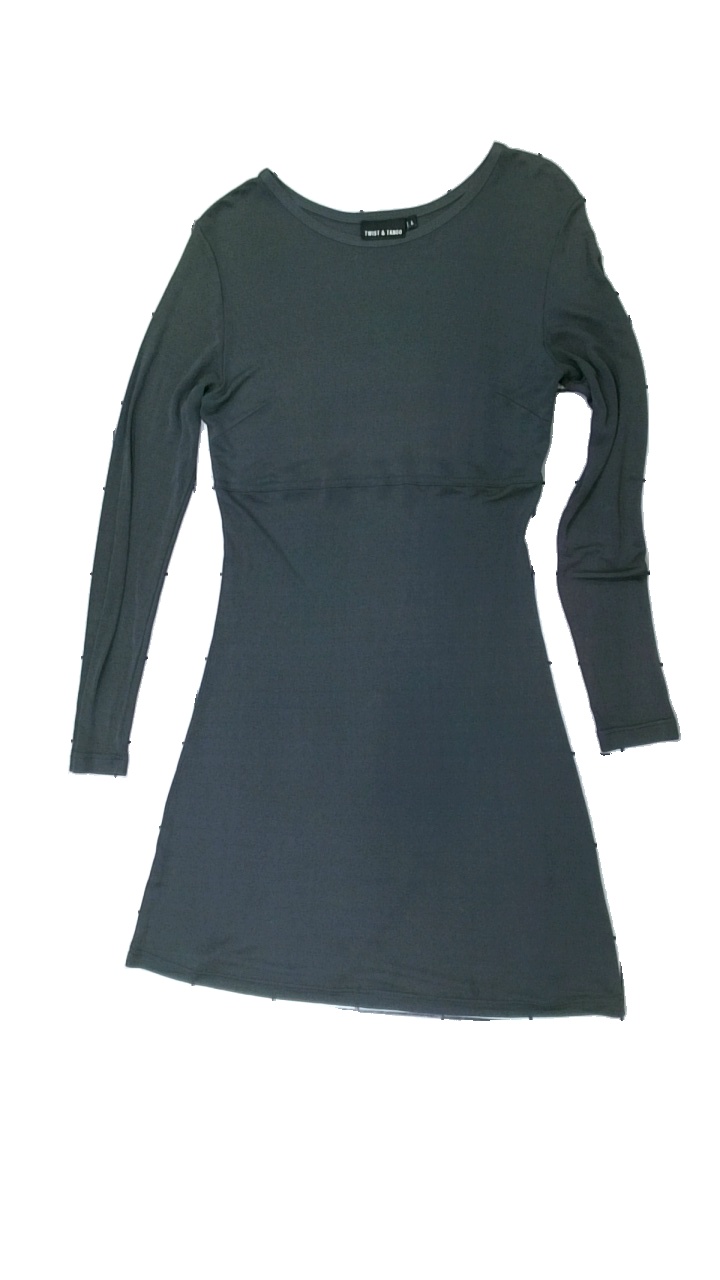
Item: Dress (Ladies)
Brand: Twist & Tango
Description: grå klänning med liten fläck längst ner
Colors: Grey
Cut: Regular
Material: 80% acetat 20% polyamid
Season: All
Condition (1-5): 4
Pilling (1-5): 5
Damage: fläck
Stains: Minor
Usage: Reuse
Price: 50-100